The Haller Case

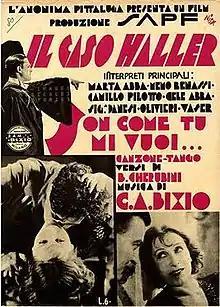

The Haller Case is a 1933 Italian thriller film directed by Alessandro Blasetti and starring Marta Abba, Memo Benassi and Camillo Pilotto. The film is based on the 1893 play "Der Andere" by Paul Lindau. It marked the screen debut of Isa Miranda, who had her breakthrough role the following year in "Everybody's Woman" and emerged as the most international-renowned Italian actress of the decade.